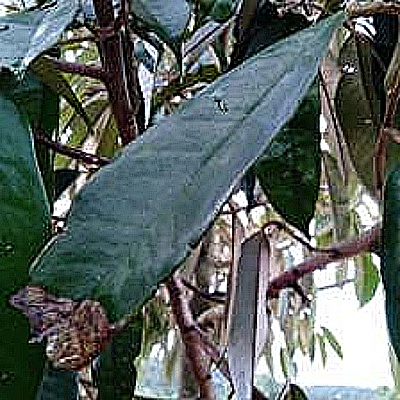
Label: Leaf_Blight